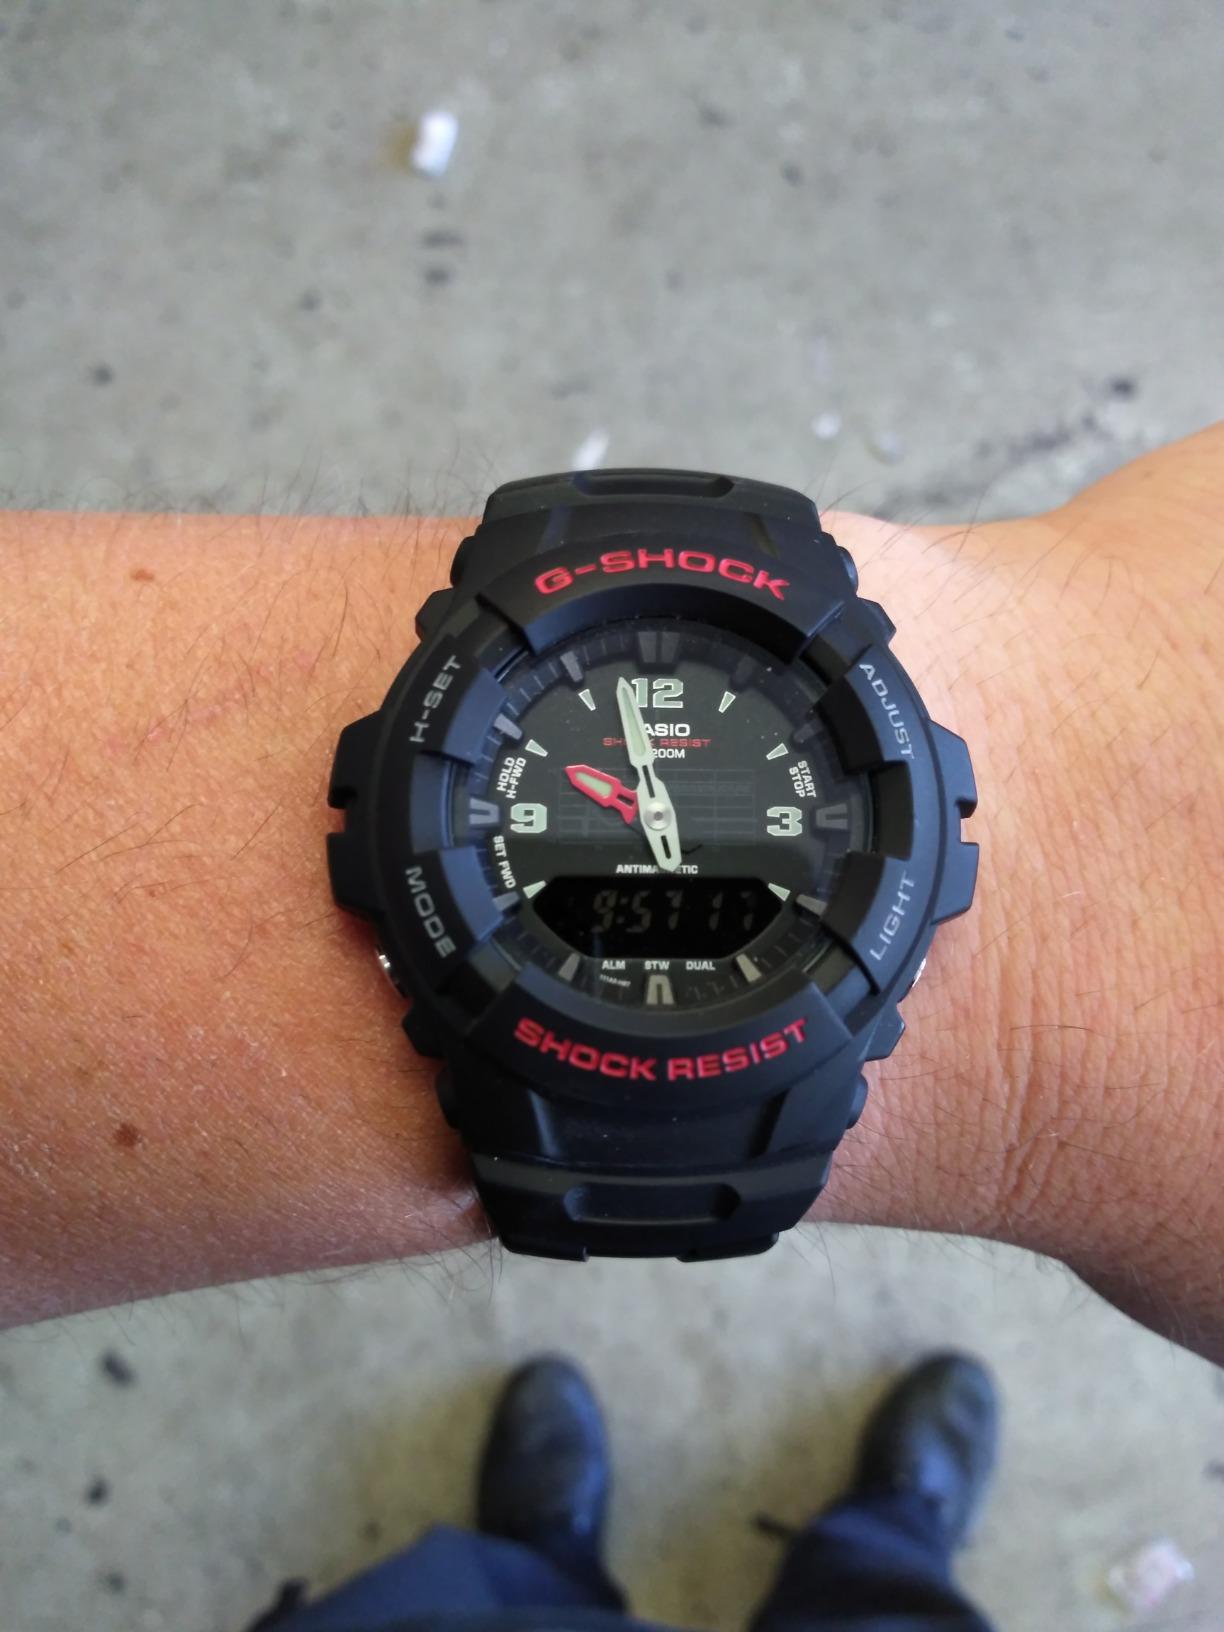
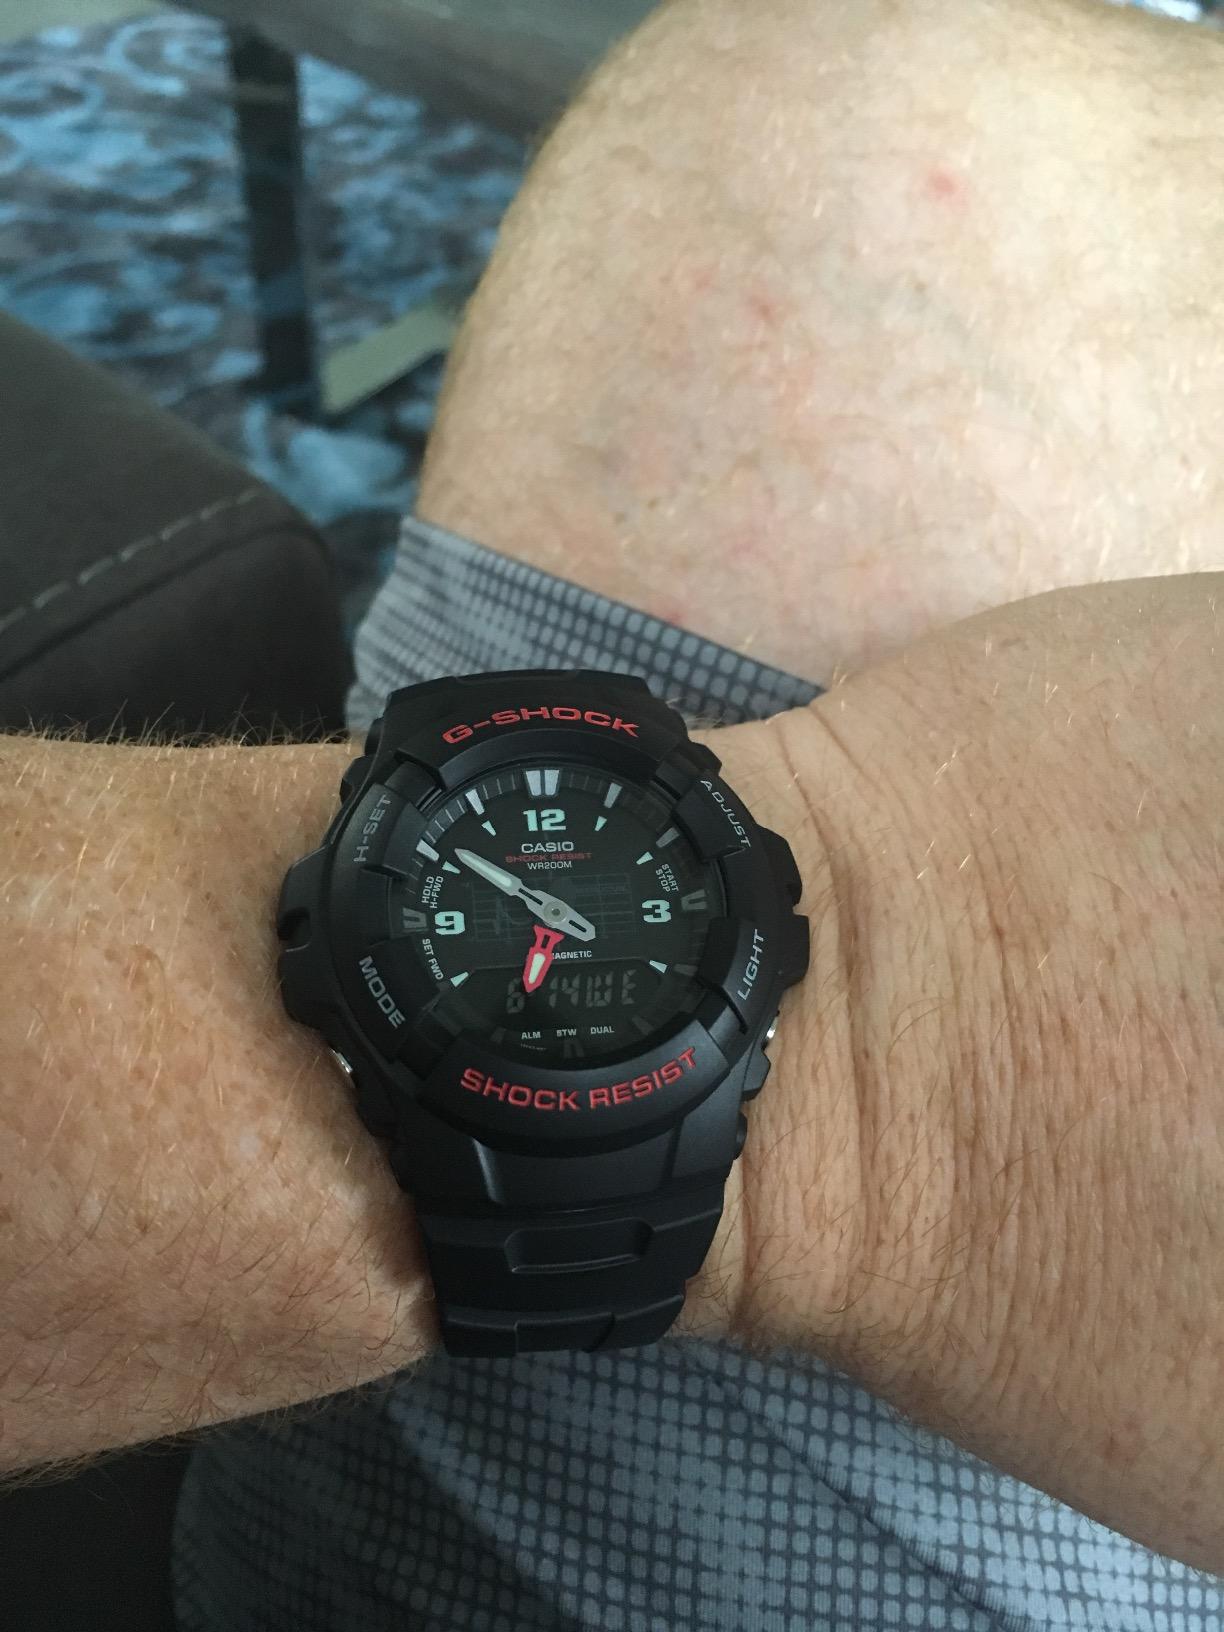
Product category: accessories_watch
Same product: yes